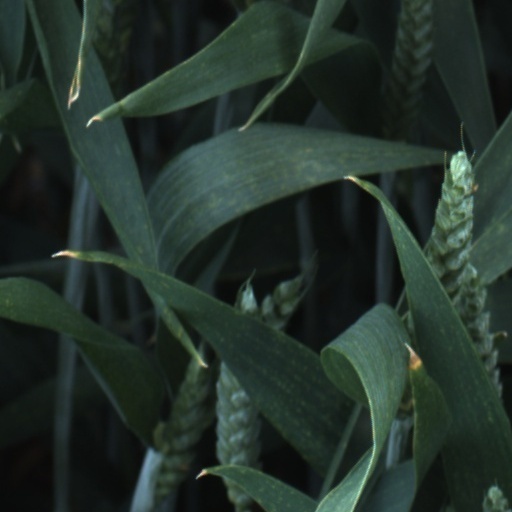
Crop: wheat